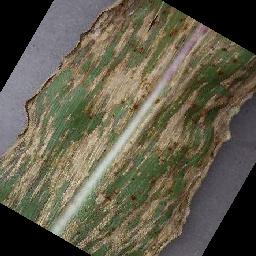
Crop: corn
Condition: (maize)_cercospora_spot_gray_spot